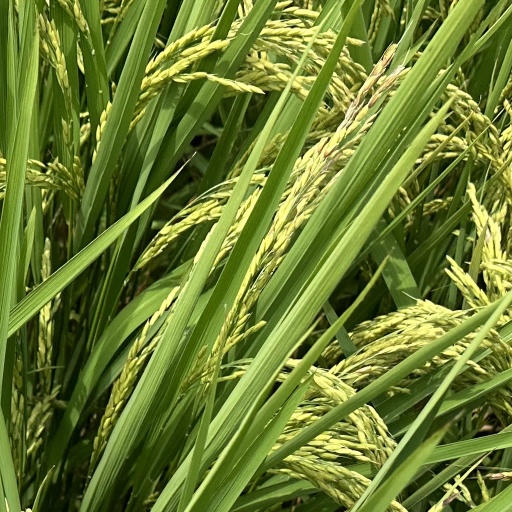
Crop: rice